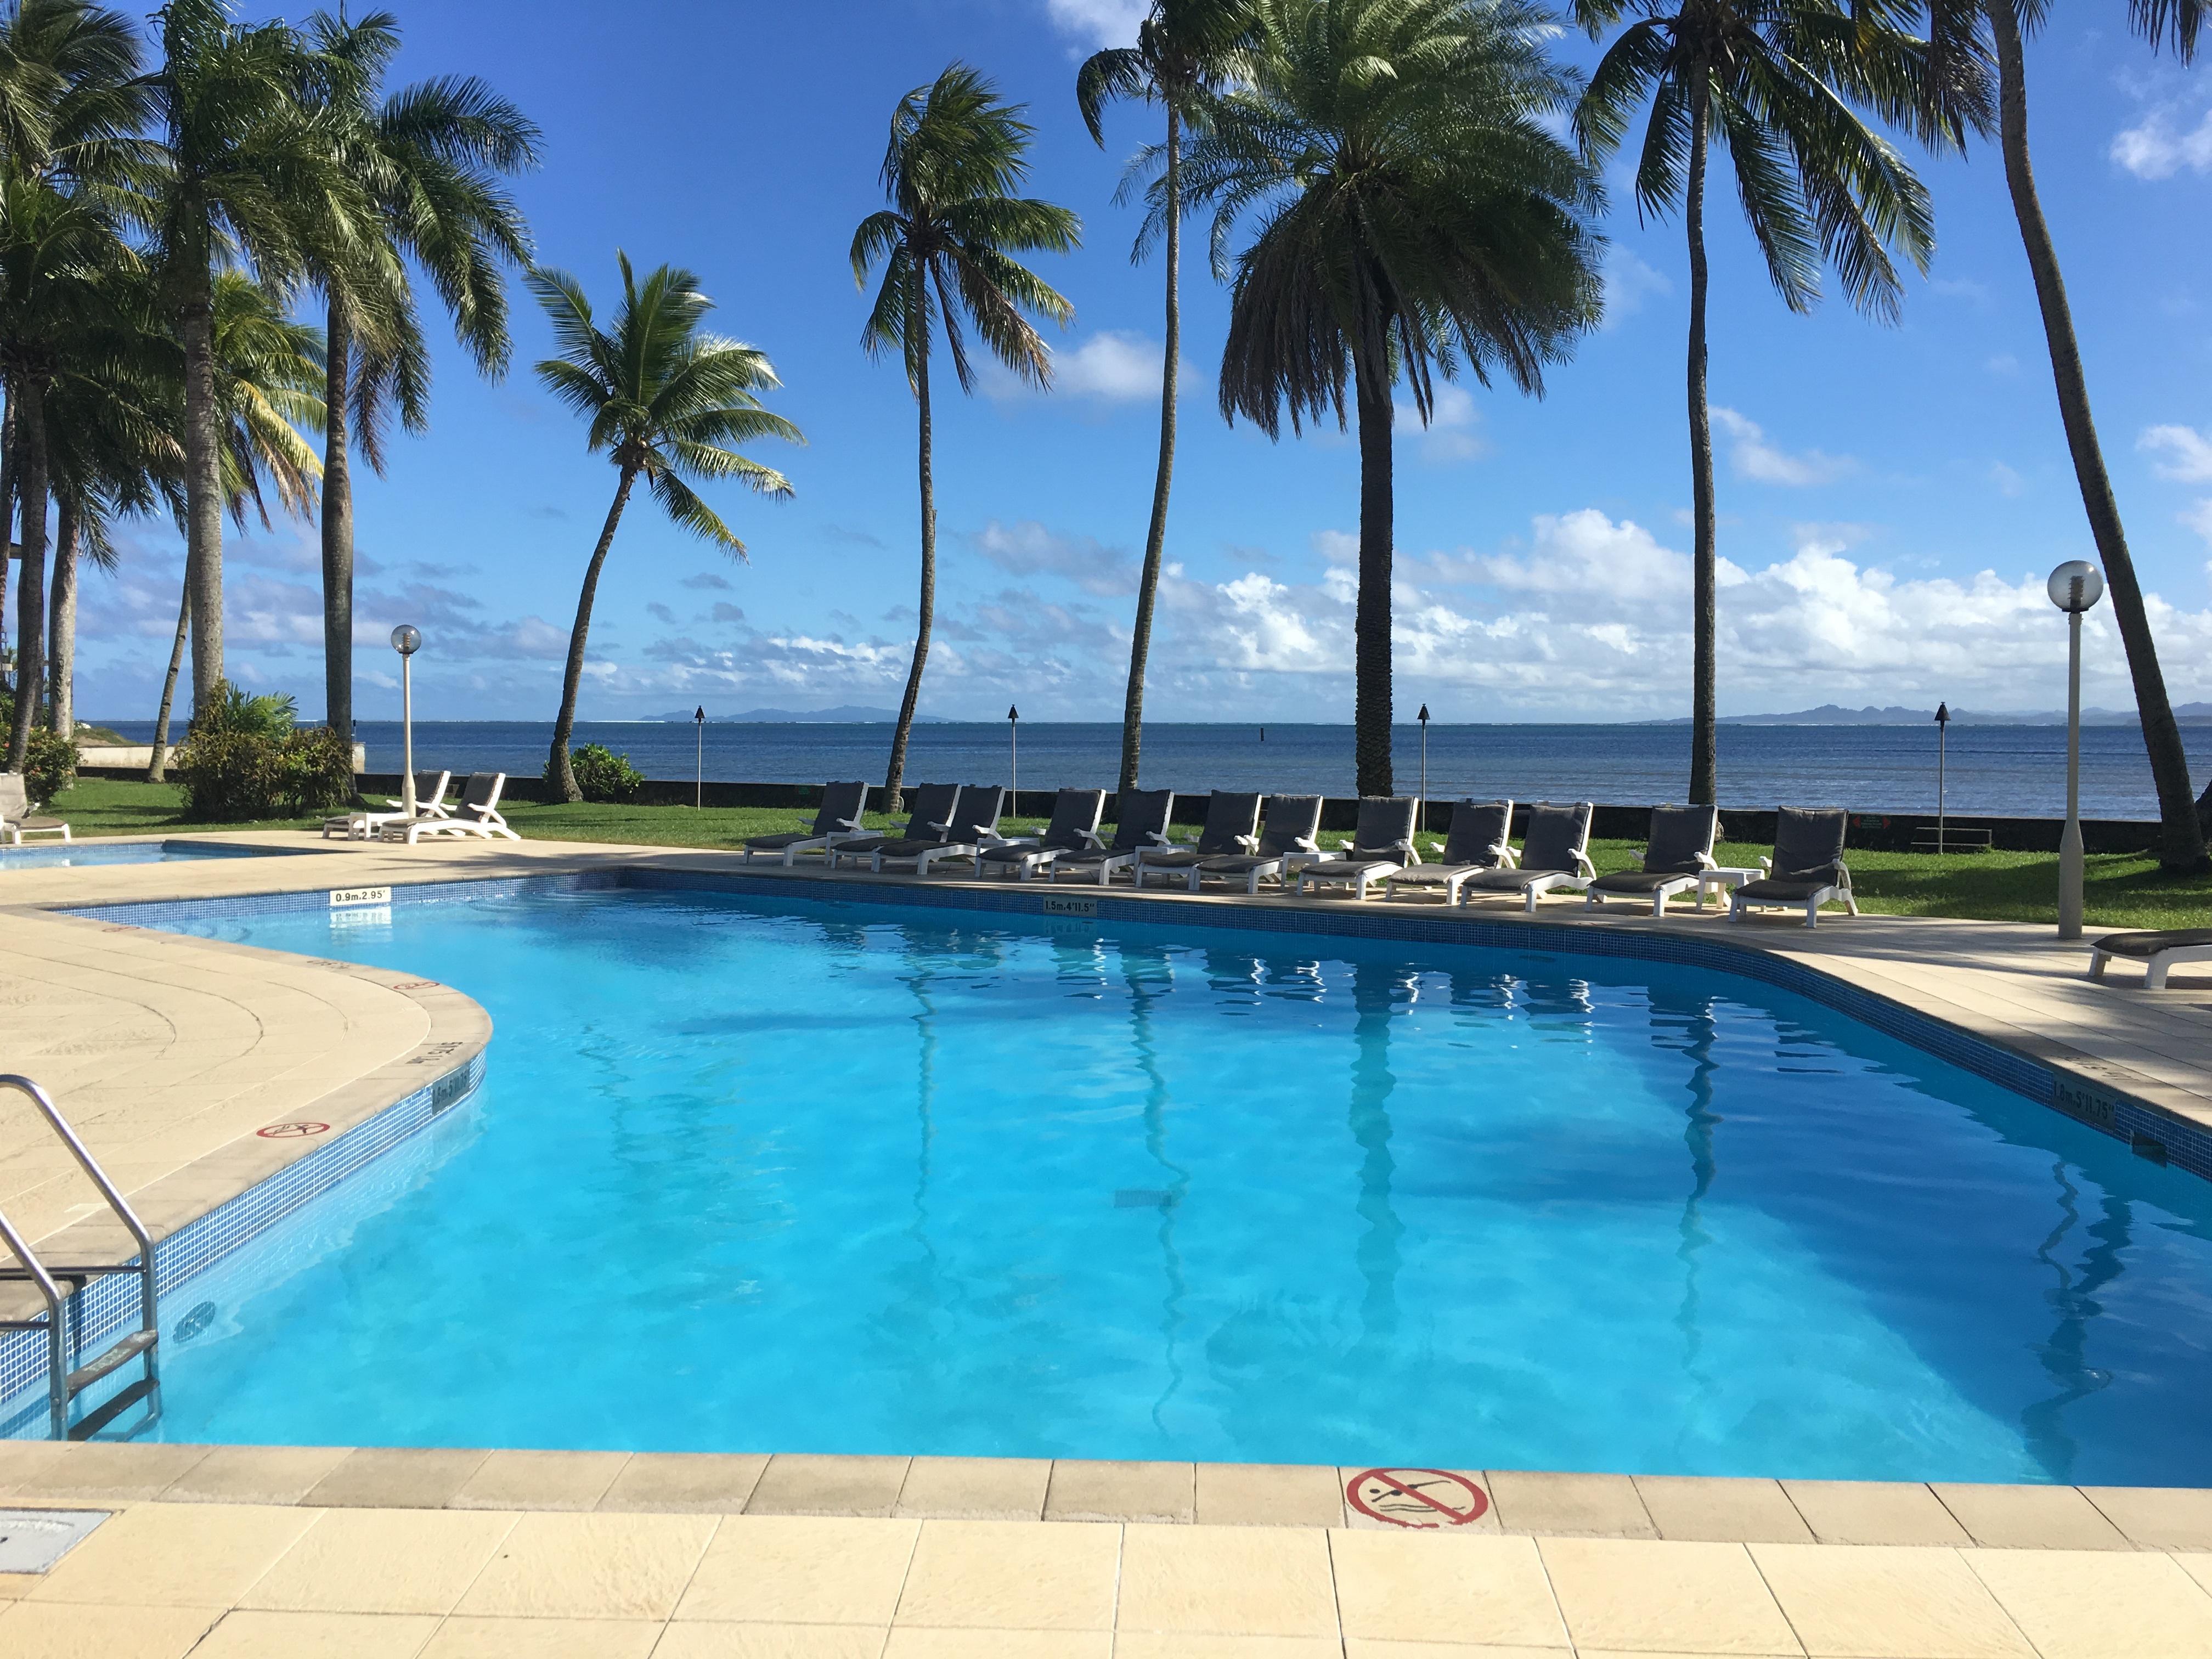
sea, villa, vacation, swimming pool, lagoon, bay, property, leisure, resort, estate, caribbean, condominium, real estate